Biryani

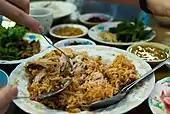
A dish of Burmese "biryani" (locally known as "danpauk"), as served at Kyet Shar

Calcutta or Kolkata "biryani" evolved from Dhakaiya biryani and Lucknow-style biryani when Awadh's last Nawab, Wajid Ali Shah, was exiled in 1856 to the Kolkata suburb of Metiabruz. Shah brought his personal chef with him. Like Dhakaiya biryani, Kolkata biryani is characterized by the presence of potatoes.